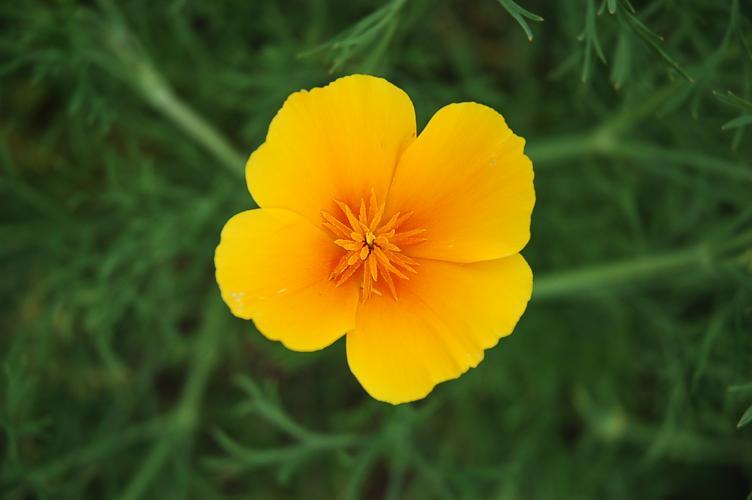
Label: californian poppy